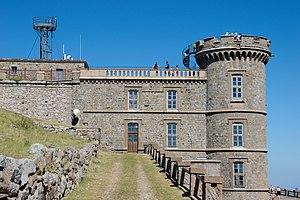
L'observatoire Météo-France du Mont Aigoual. A ce jour c'est la dernière station météo de montagne habitée en France.
Le mont Aigoual est un sommet situé dans le Sud du Massif central, à la limite entre les départements du Gard et de la Lozère. Il culmine à 1 565 mètres d'altitude. Cela en fait le point culminant du Gard et le second point le plus haut de la Lozère après le pic de Finiels situé dans le mont Lozère.
Le Tour de France 2020 est la 107ᵉ édition du Tour de France cycliste. Initialement prévu pour se tenir du 27 juin au 19 juillet 2020, il est reporté en raison de la pandémie de Covid-19 et part de Nice le 29 août pour se terminer le 20 septembre à Paris, sur l'avenue des Champs-Élysées. Pour la première fois depuis la fin de la Seconde Guerre mondiale, le Tour n'a pas lieu pendant le mois de juillet.